Nuclear flask

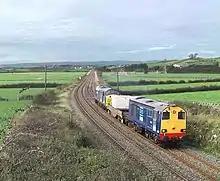
Nuclear flask train near the Sellafield nuclear spent fuel reprocessing facility in the UK

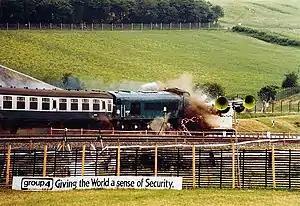
1980s Old Dalby Test Track test against a flask in its most vulnerable position. Video footage is available on various hosting services.

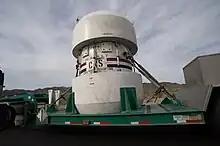
A nuclear waste Container from Nevada National Security Site is transported on public roads

Railway-carried flasks are used to transport spent fuel from nuclear power stations in the UK and the Sellafield spent nuclear fuel reprocessing facility. Each flask weighs more than , and transports usually not more than of spent nuclear fuel.